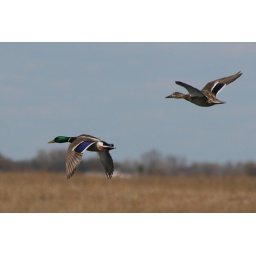
A male and female mallard duck fly above Kelly's Slough west of Grand Forks, ND.